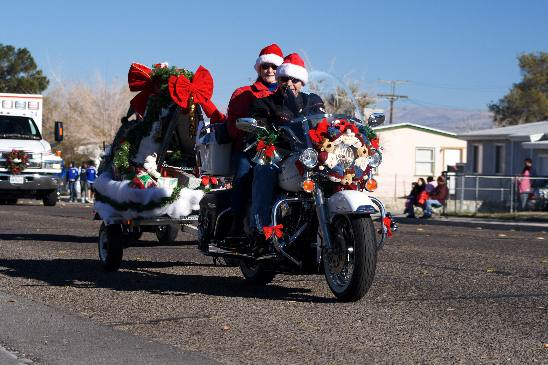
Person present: Yes